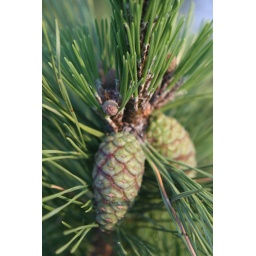
Same shot, this time letting in a little bit of blue sky from the background